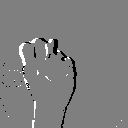
ASL letter: n